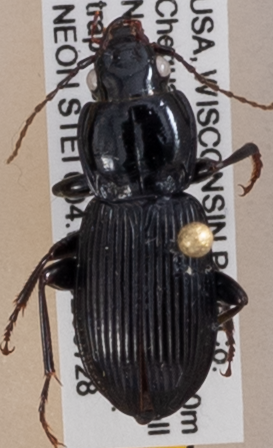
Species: Pterostichus novus
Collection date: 2020-07-28
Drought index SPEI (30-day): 2.09
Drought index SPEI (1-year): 1.69
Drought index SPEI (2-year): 2.09